Greece–United States relations

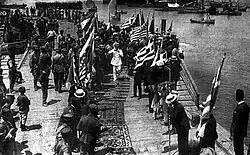
American and Greek troops landing at Panormos (July 1920) during the Greco-Turkish War

In 1914, on the eve of the First World War, the U.S. Navy sold two war-ready battleships to Greece, the former U.S.S. Idaho and Mississippi, which were renamed the Kilkis and Lemnos. The ships ensured Greece kept its naval superiority in the Aegean against Turkey, which was threatening to reclaim the islands it had lost during the Balkan Wars. The sale of the ships was arranged by the Wilson Administration, including then Assistant Secretary of the Navy Franklin D. Roosevelt, with Congressional authorization.